Journey to the South Pacific

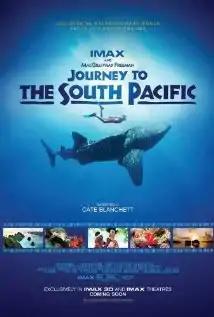
Theatrical poster

Journey to the South Pacific is a 2013 IMAX documentary film directed by Greg MacGillivray. It was narrated by Cate Blanchett.